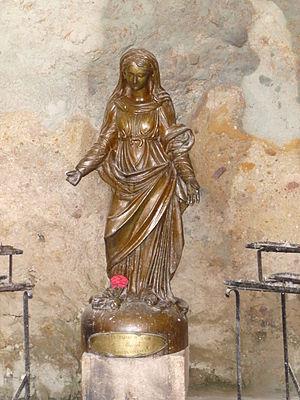
Statue en bronze d'environ 1m10 de haut (sans son socle) avec une inscription peu lisible (sous toute réserve)
La chapelle de Santa Cruz est une chapelle d'Oran, construite sur l'Aïdour en contrebas du fort de Santa-Cruz, qui signifie Sainte Croix. Elle relève du diocèse d'Oran.